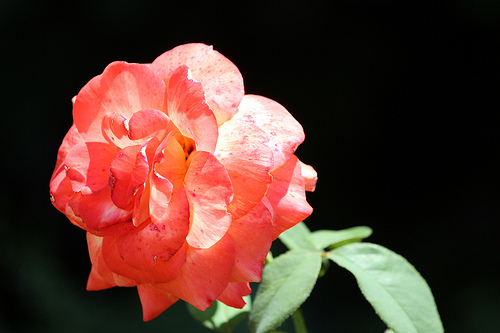
Flower: rose